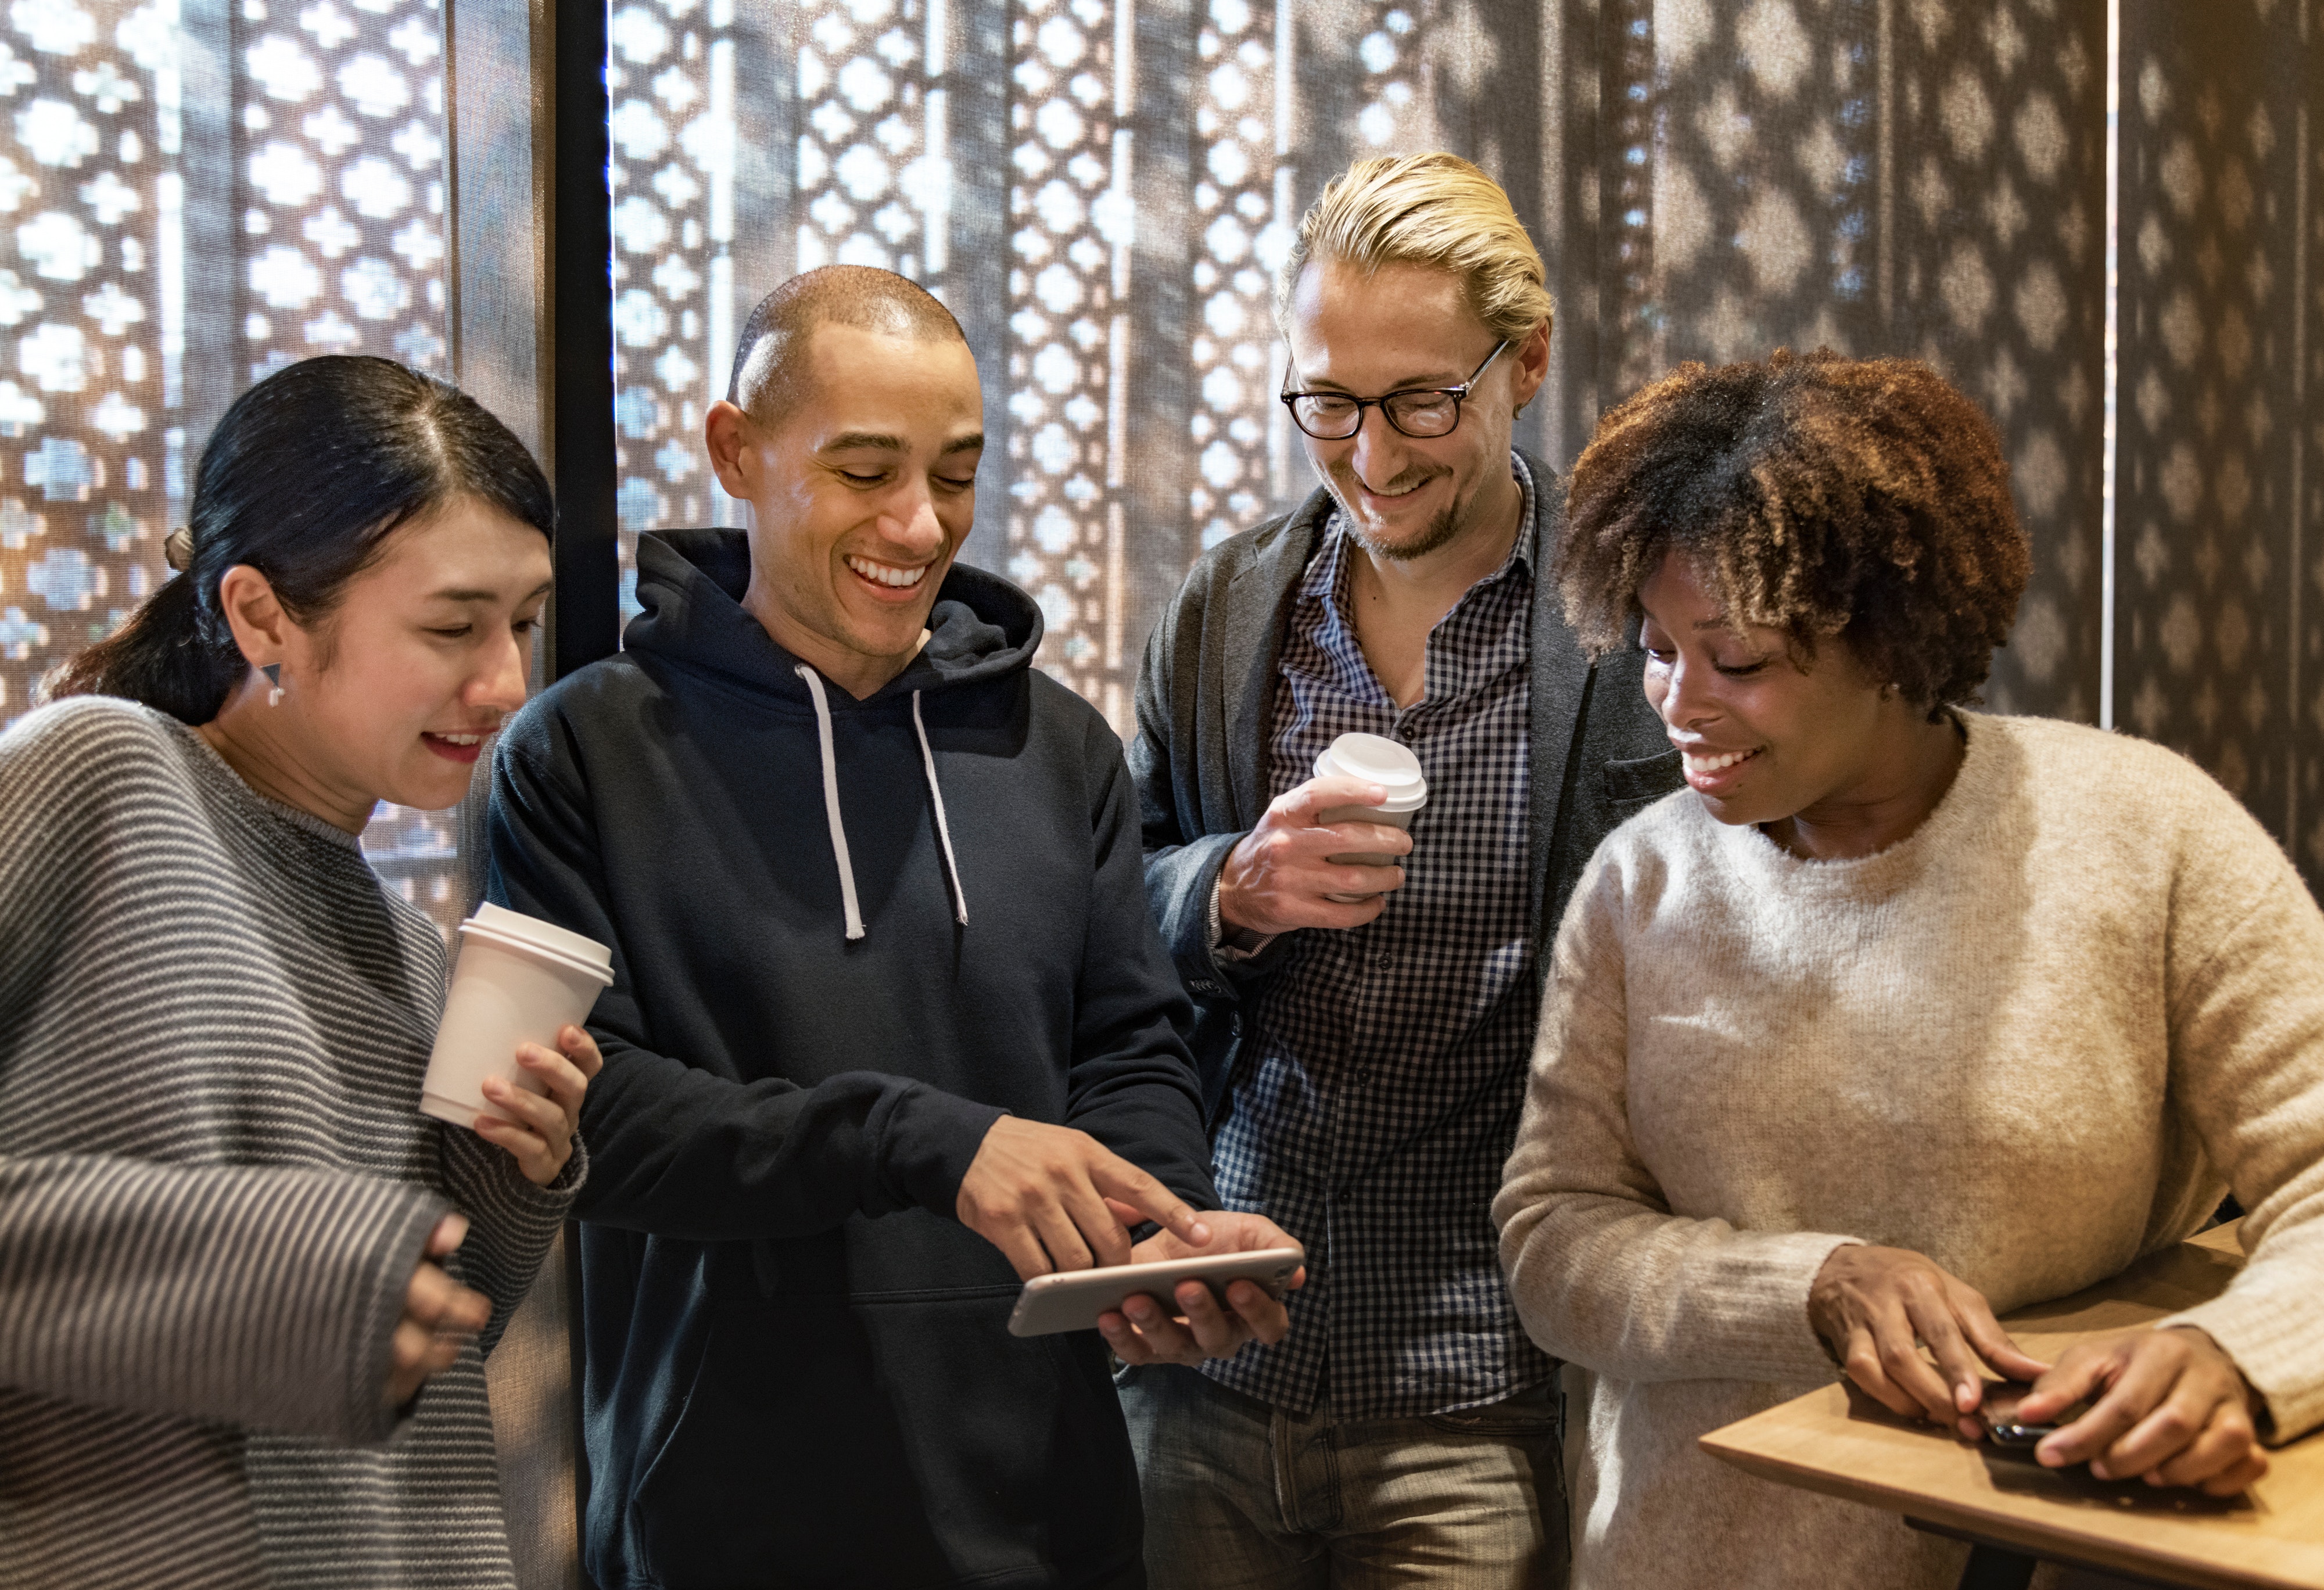
event